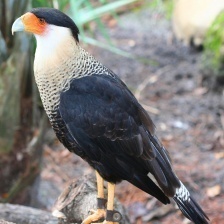
Species: CRESTED CARACARA
Scientific name: CARACARA CHERIWAY